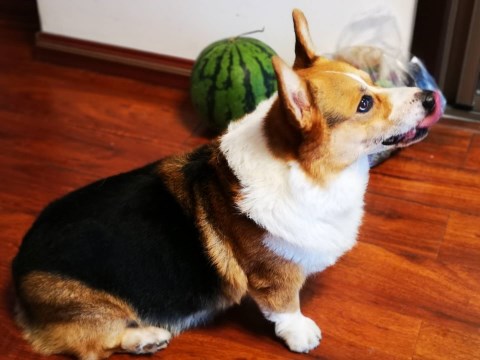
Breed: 2909-n000116-Cardigan